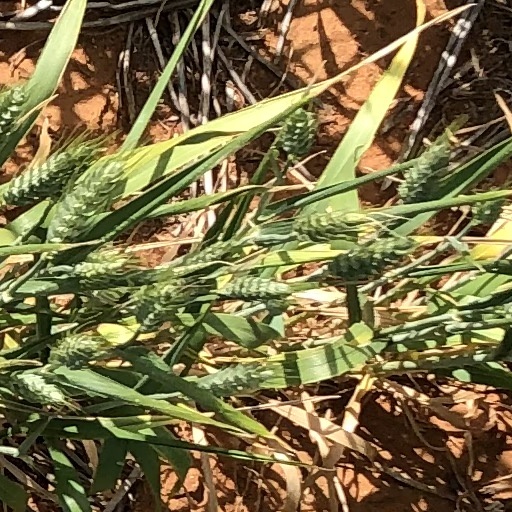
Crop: wheat